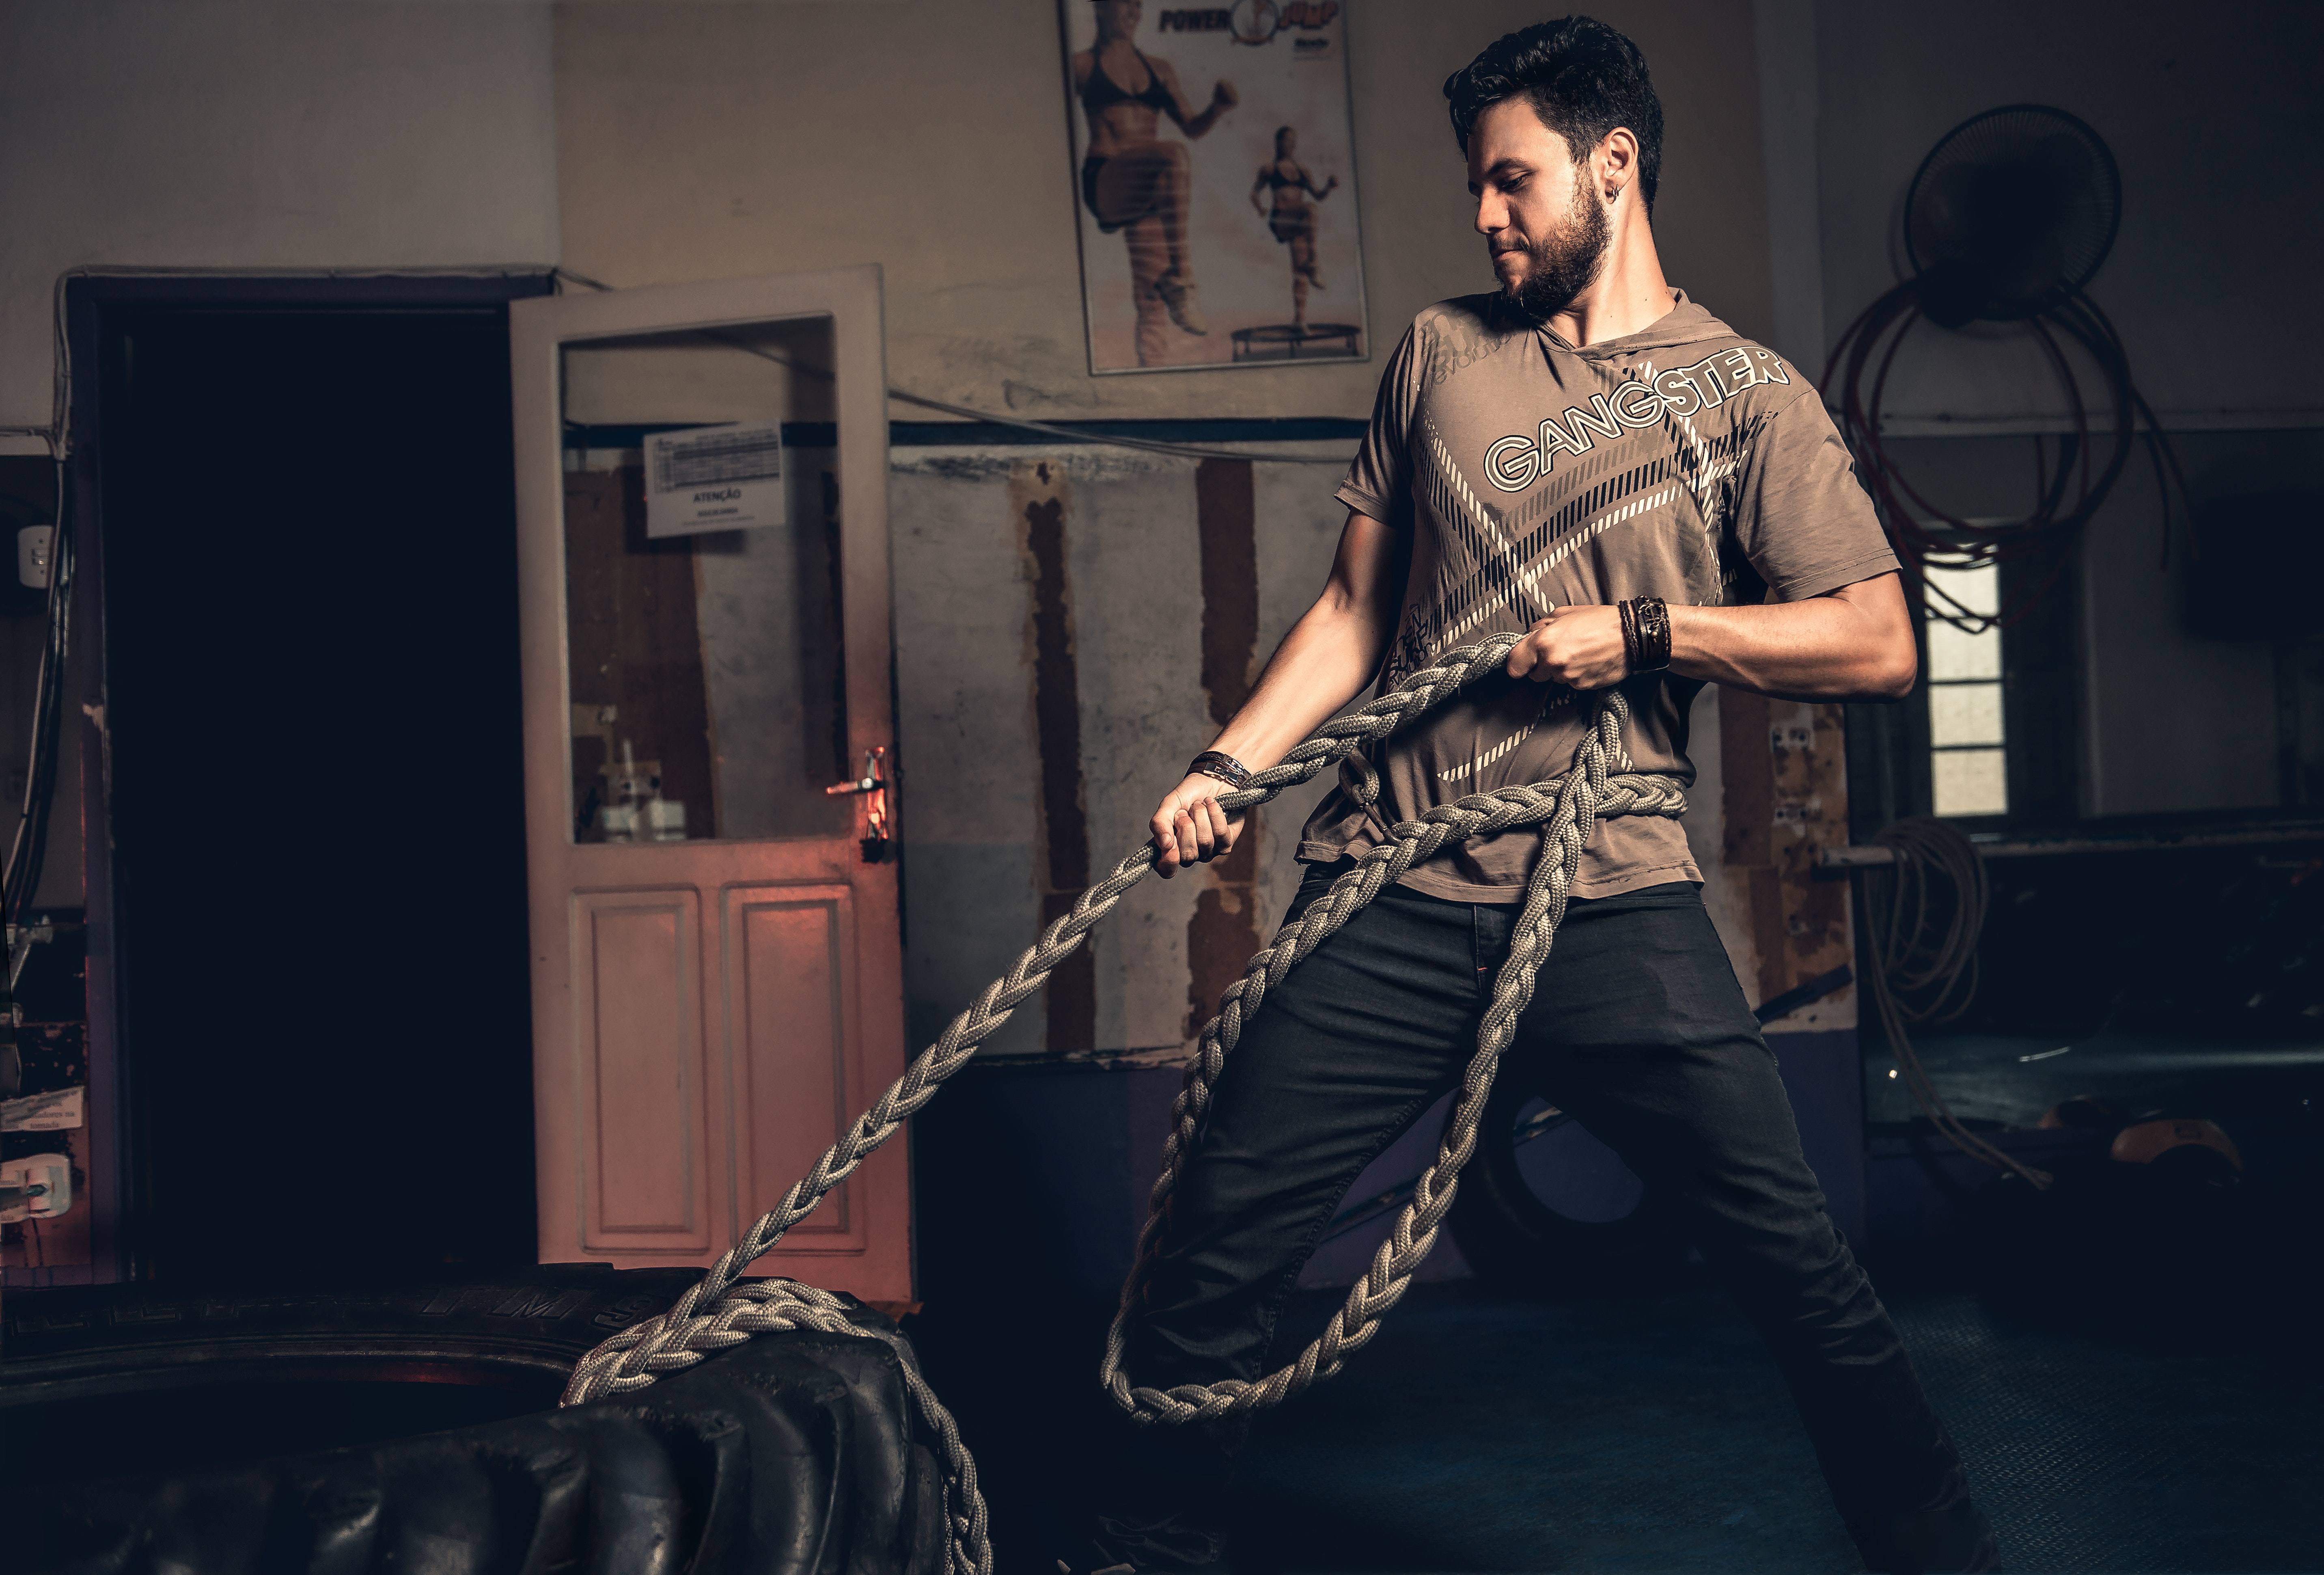
fashion, black hair